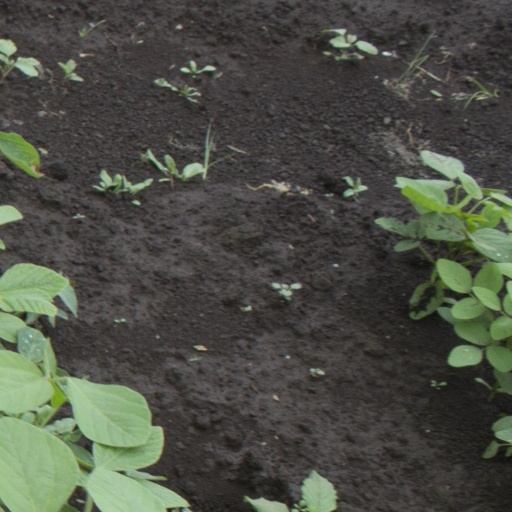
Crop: soybean